Sotheby's

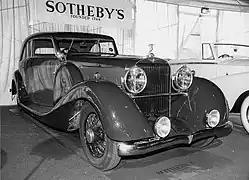
Hispano J12 1933 coach Pourtout—Sotheby's 1989

Sotheby's became a UK public company in 1977. In 1980, after a drop in sales, Sotheby's relocated its North American headquarters from Madison Avenue to a former cigar factory at 1334 York Avenue, New York. In 1982, the auction house closed its Madison Avenue galleries at East 76th Street, and its Los Angeles galleries were sold and West Coast auctions moved to New York.